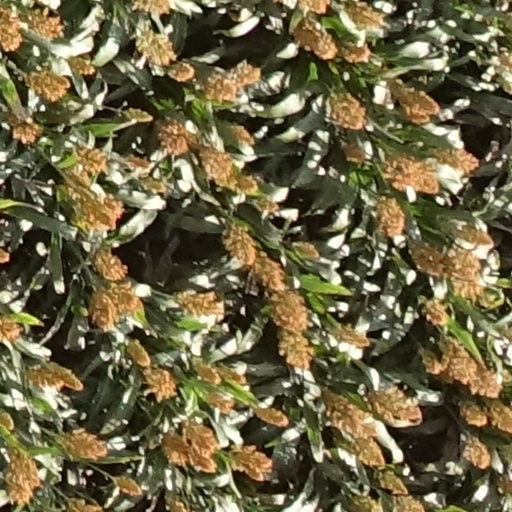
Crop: sorghum